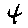
Label: 4